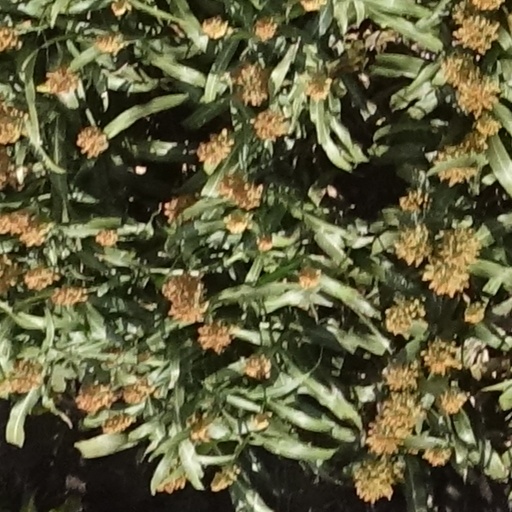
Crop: sorghum